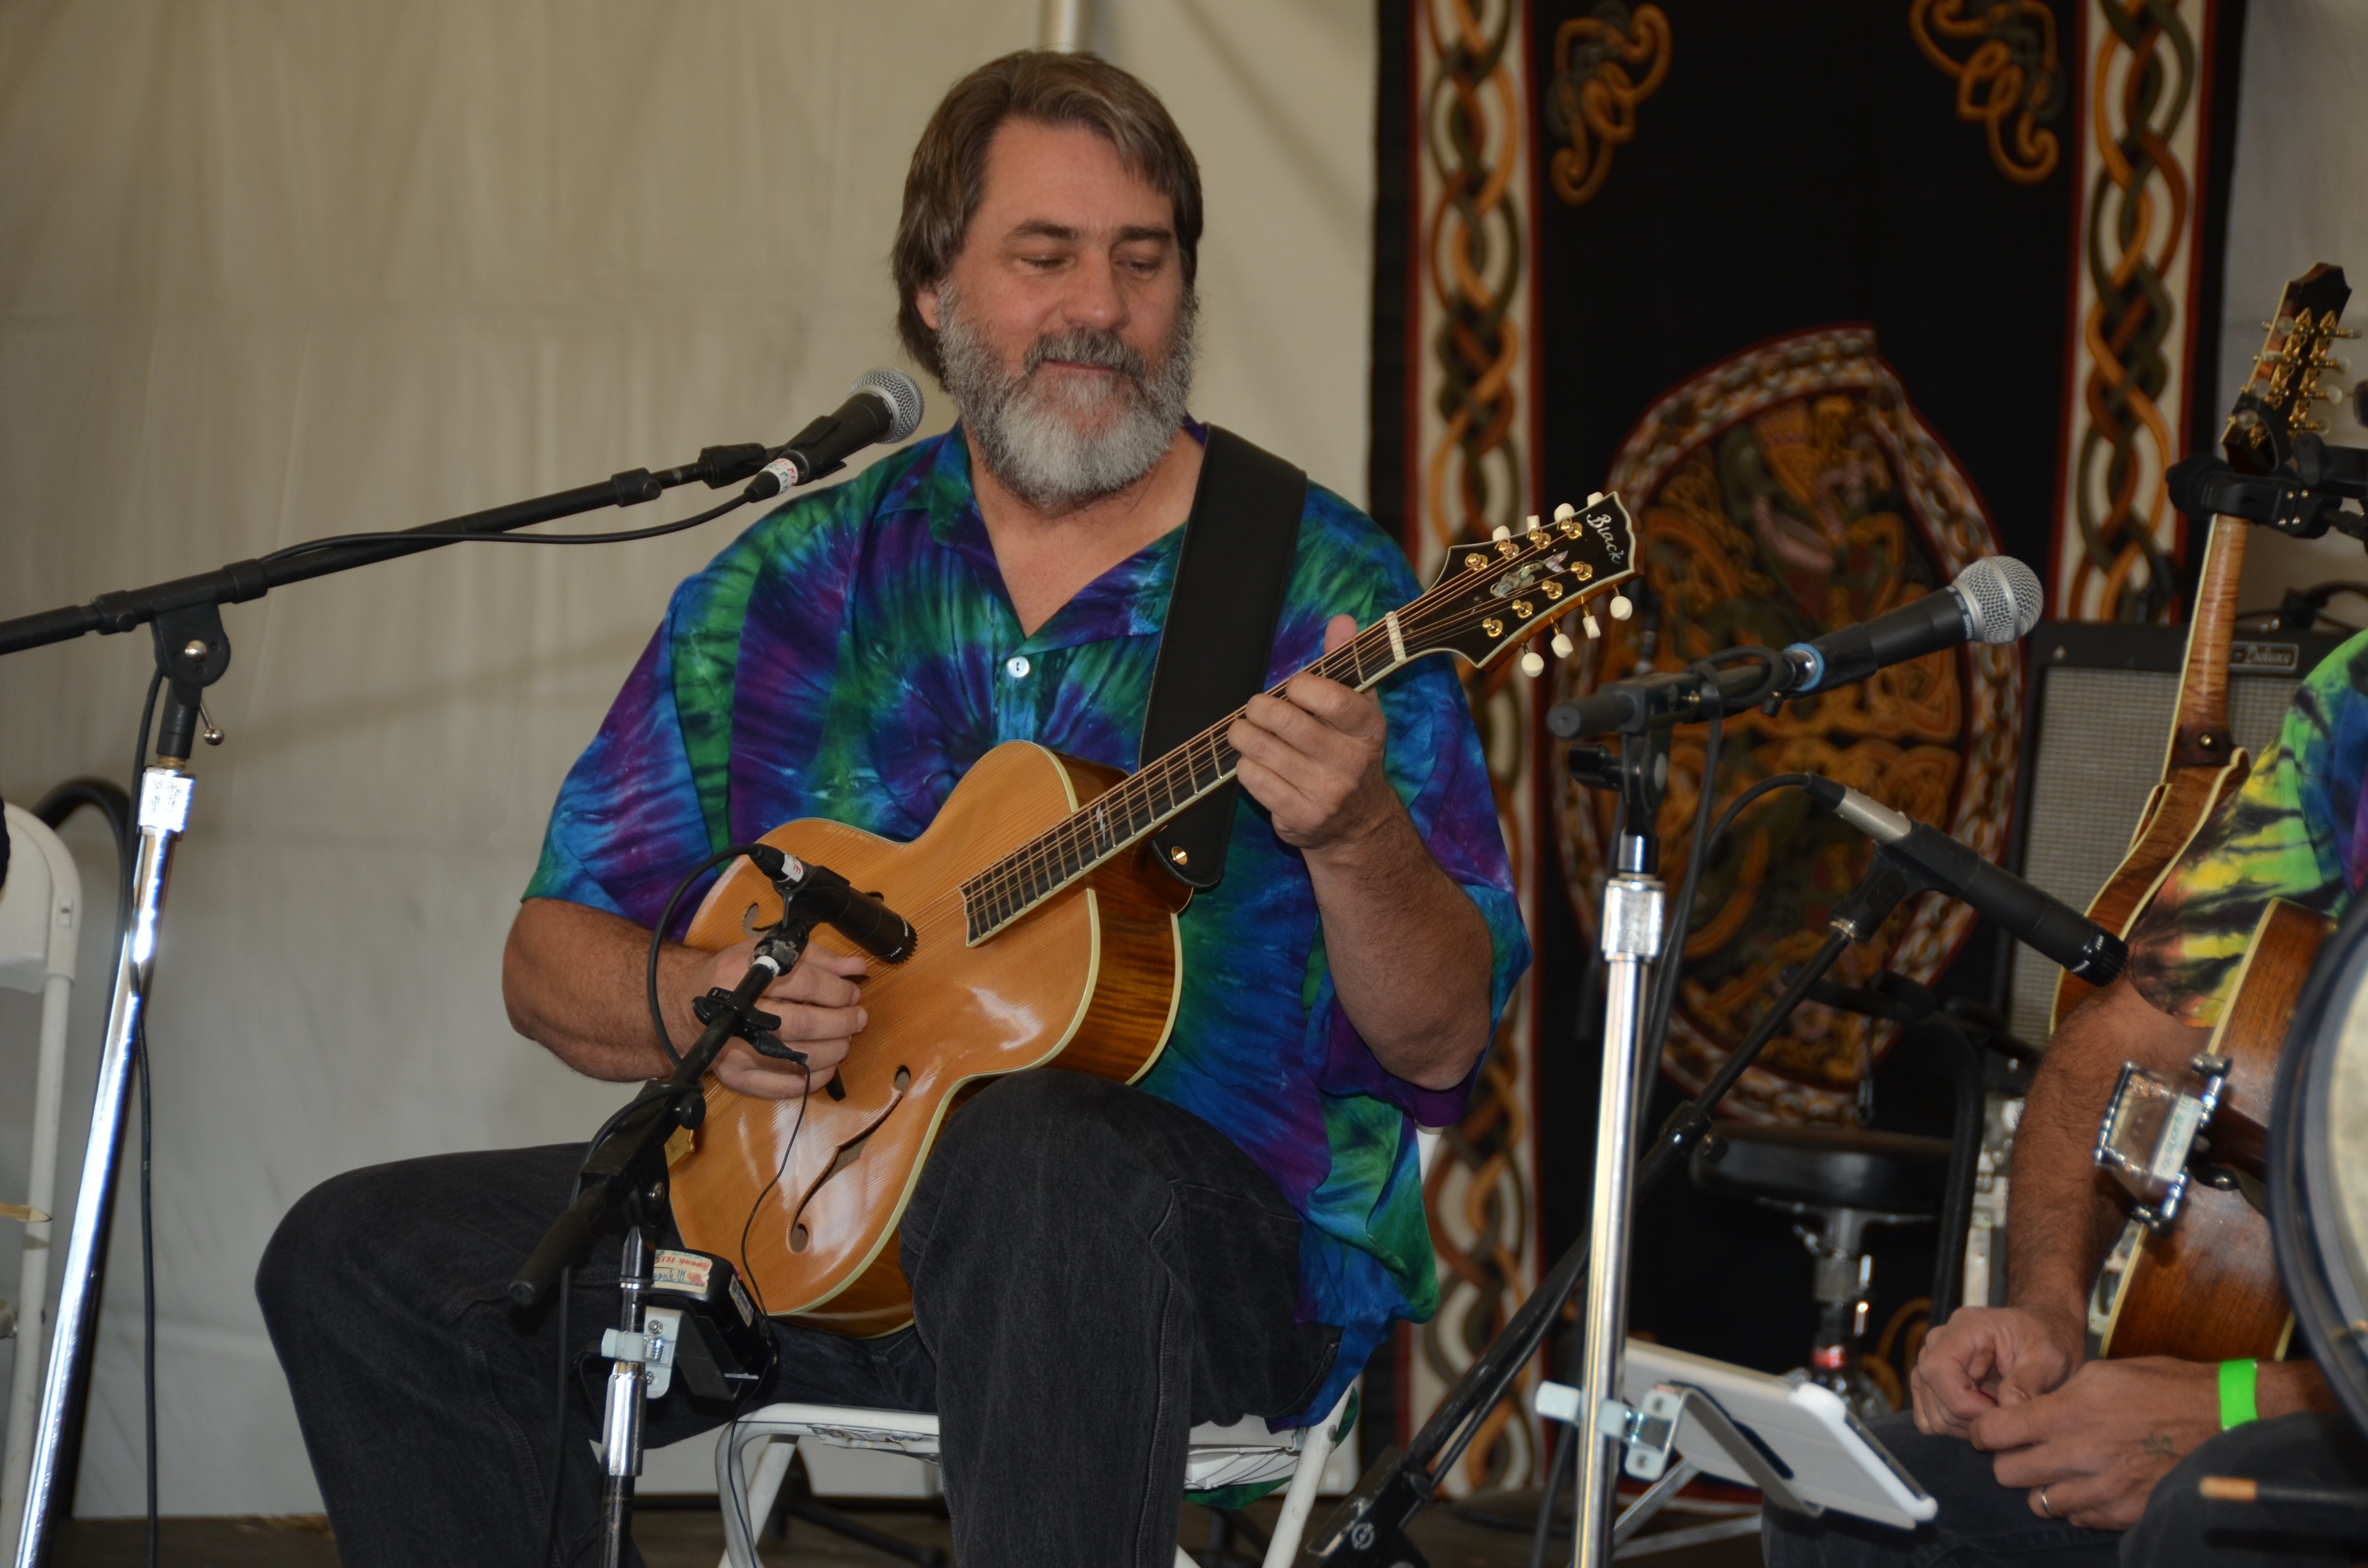
music, concert, musician, orchestra, performance, singing, guitarist, fiddle, celtic festival, celtic music, puca, string instrument, bowed string instrument, social group, musical theatre